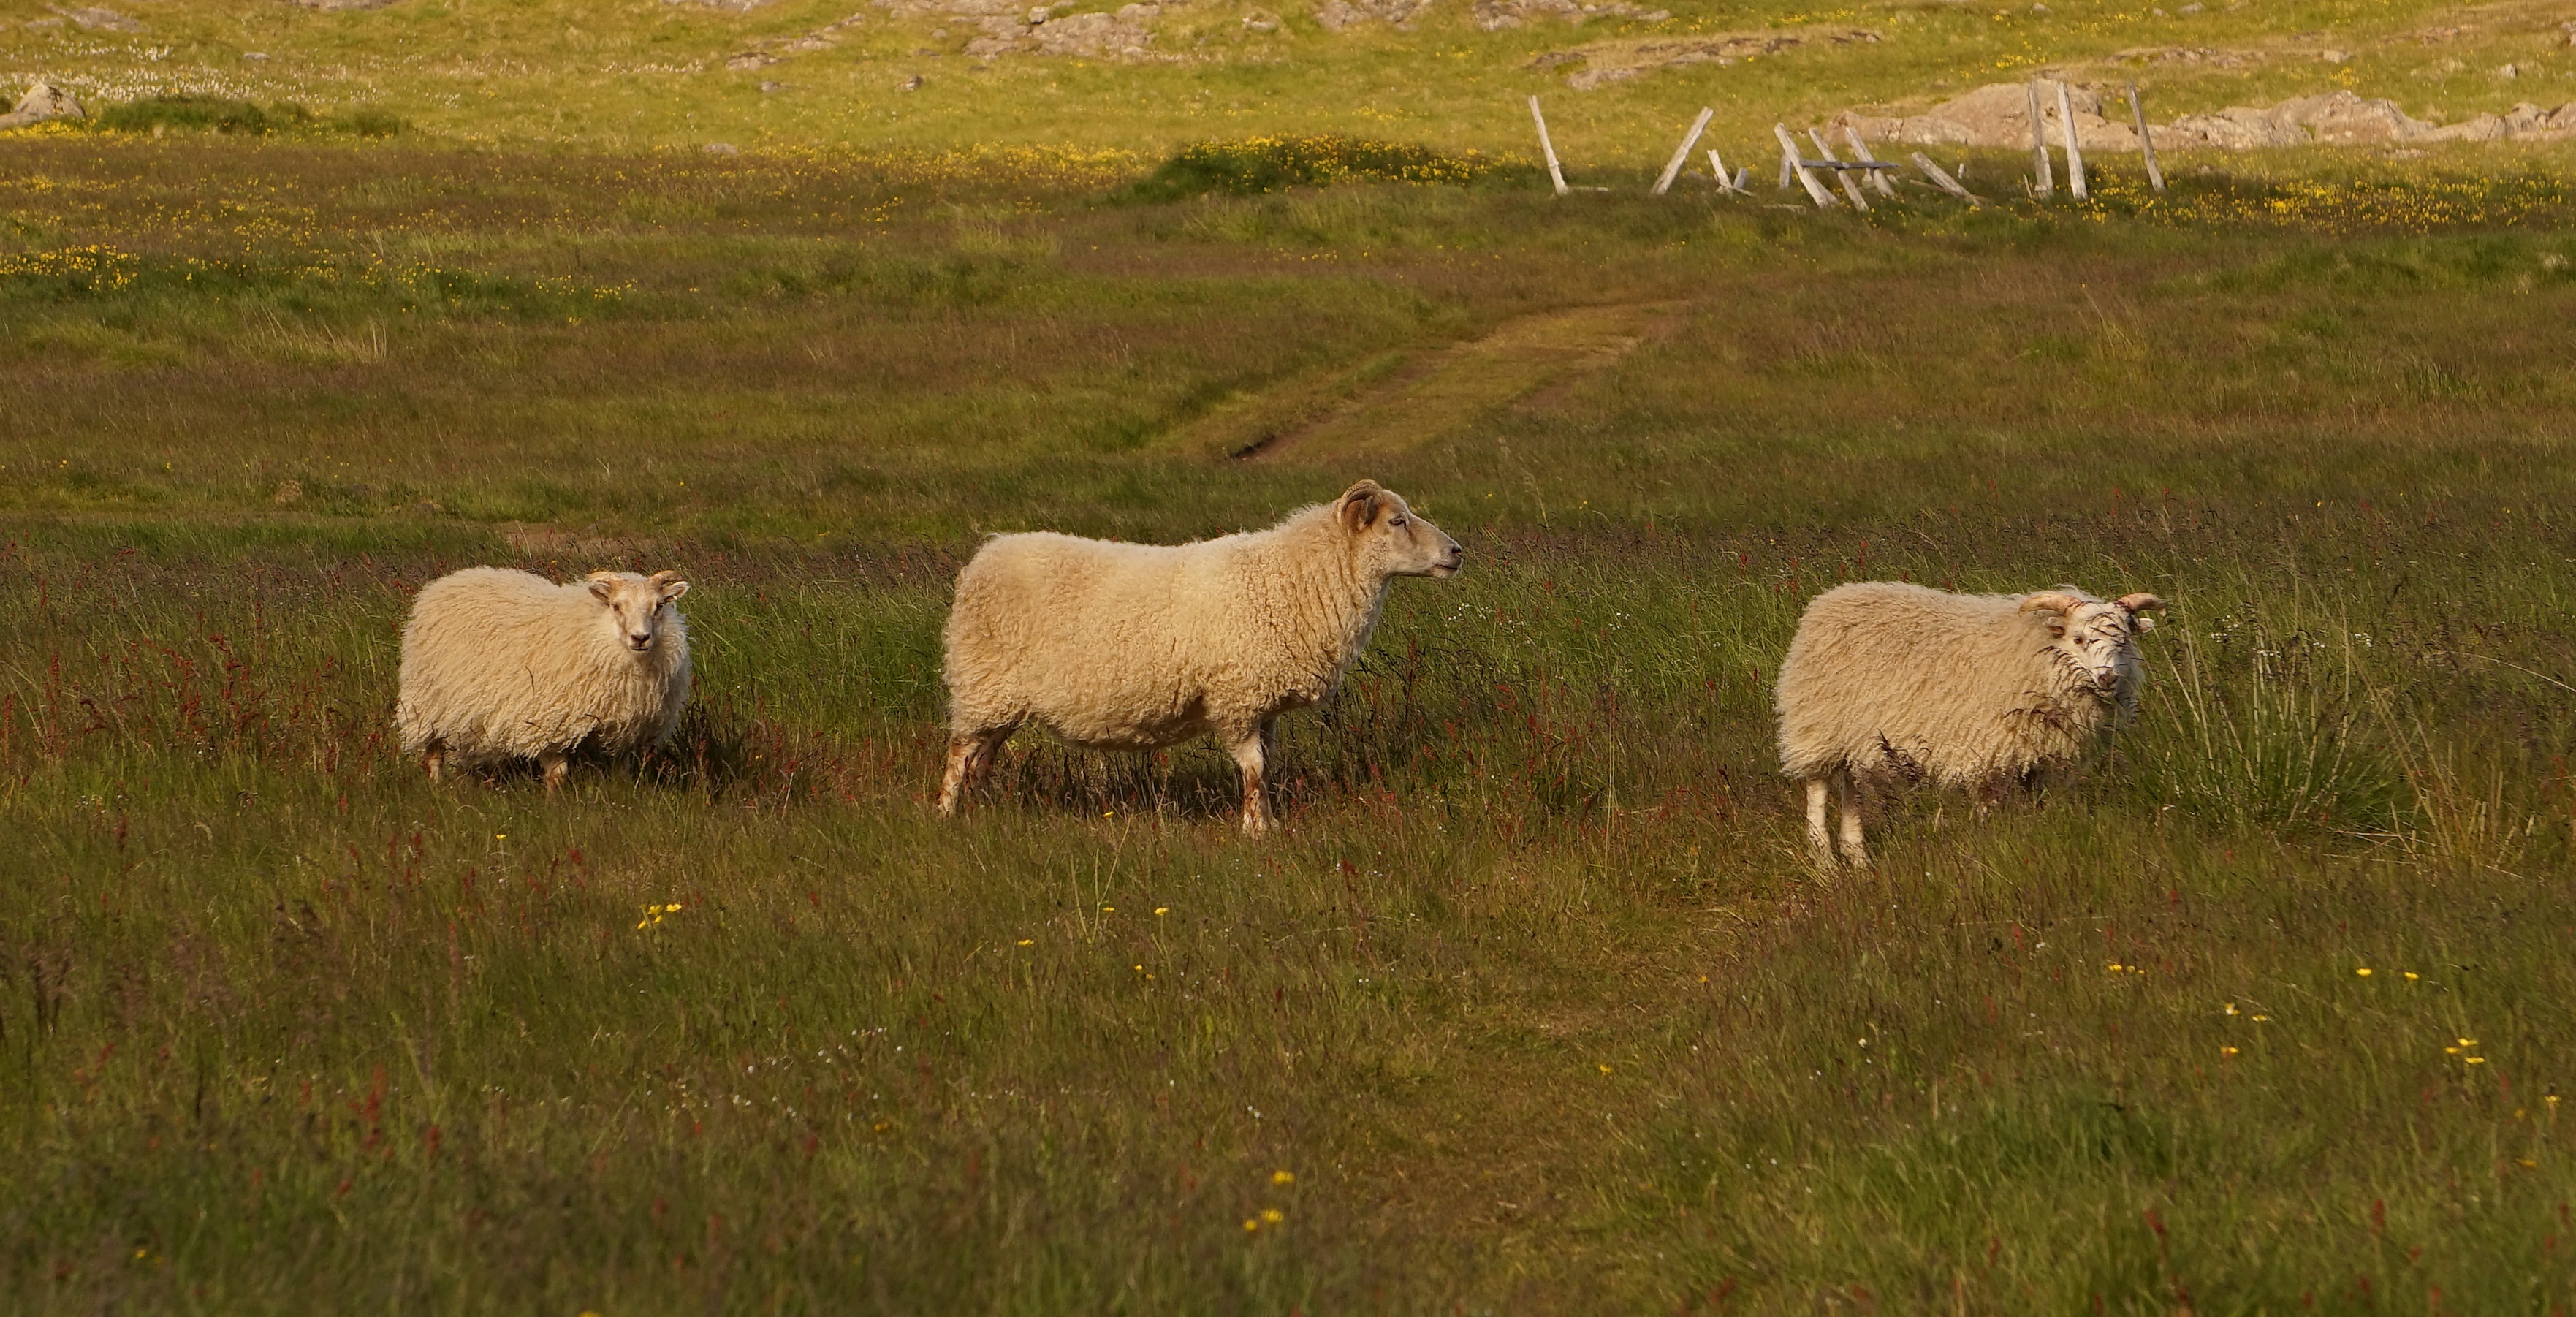
grass, field, meadow, prairie, herd, pasture, grazing, livestock, sheep, mammal, agriculture, fauna, grassland, vertebrate, sheeps, highlands, tundra